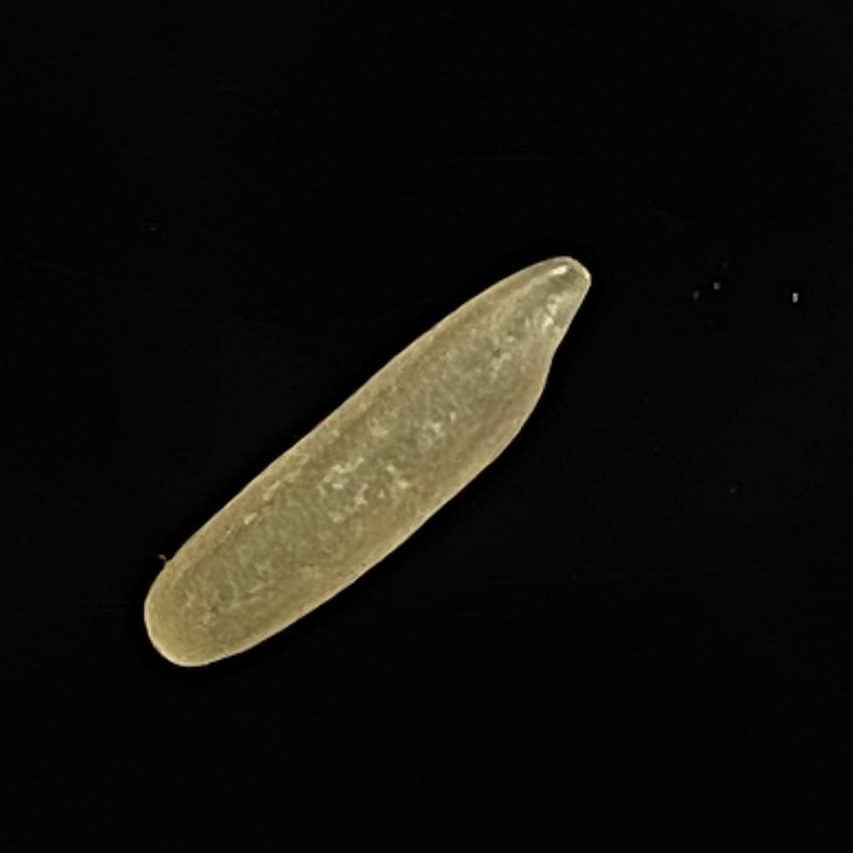
Rice variety: Bashmoti